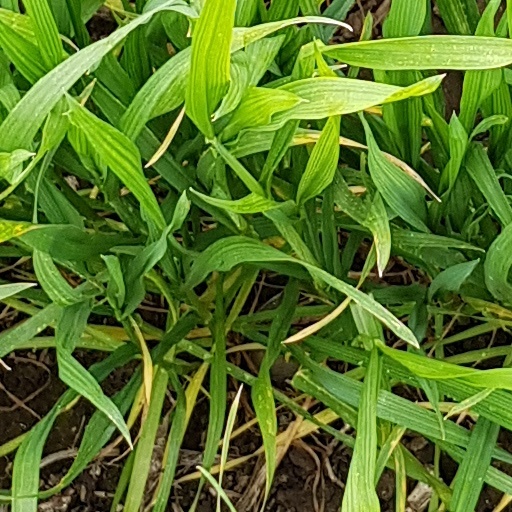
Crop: wheat